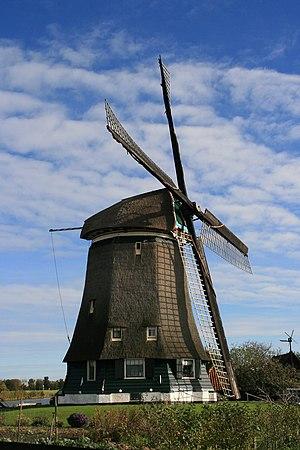
Cet article recense les moulins à vent de la province de Hollande-Septentrionale, aux Pays-Bas.